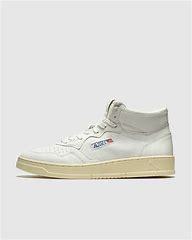
Brand: Autry
Model: Action Shoes 100